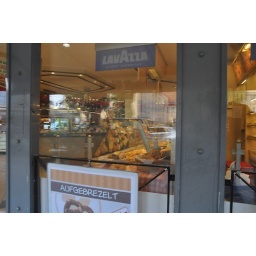
Sneaking a peak in a shop window on the way to the train station.